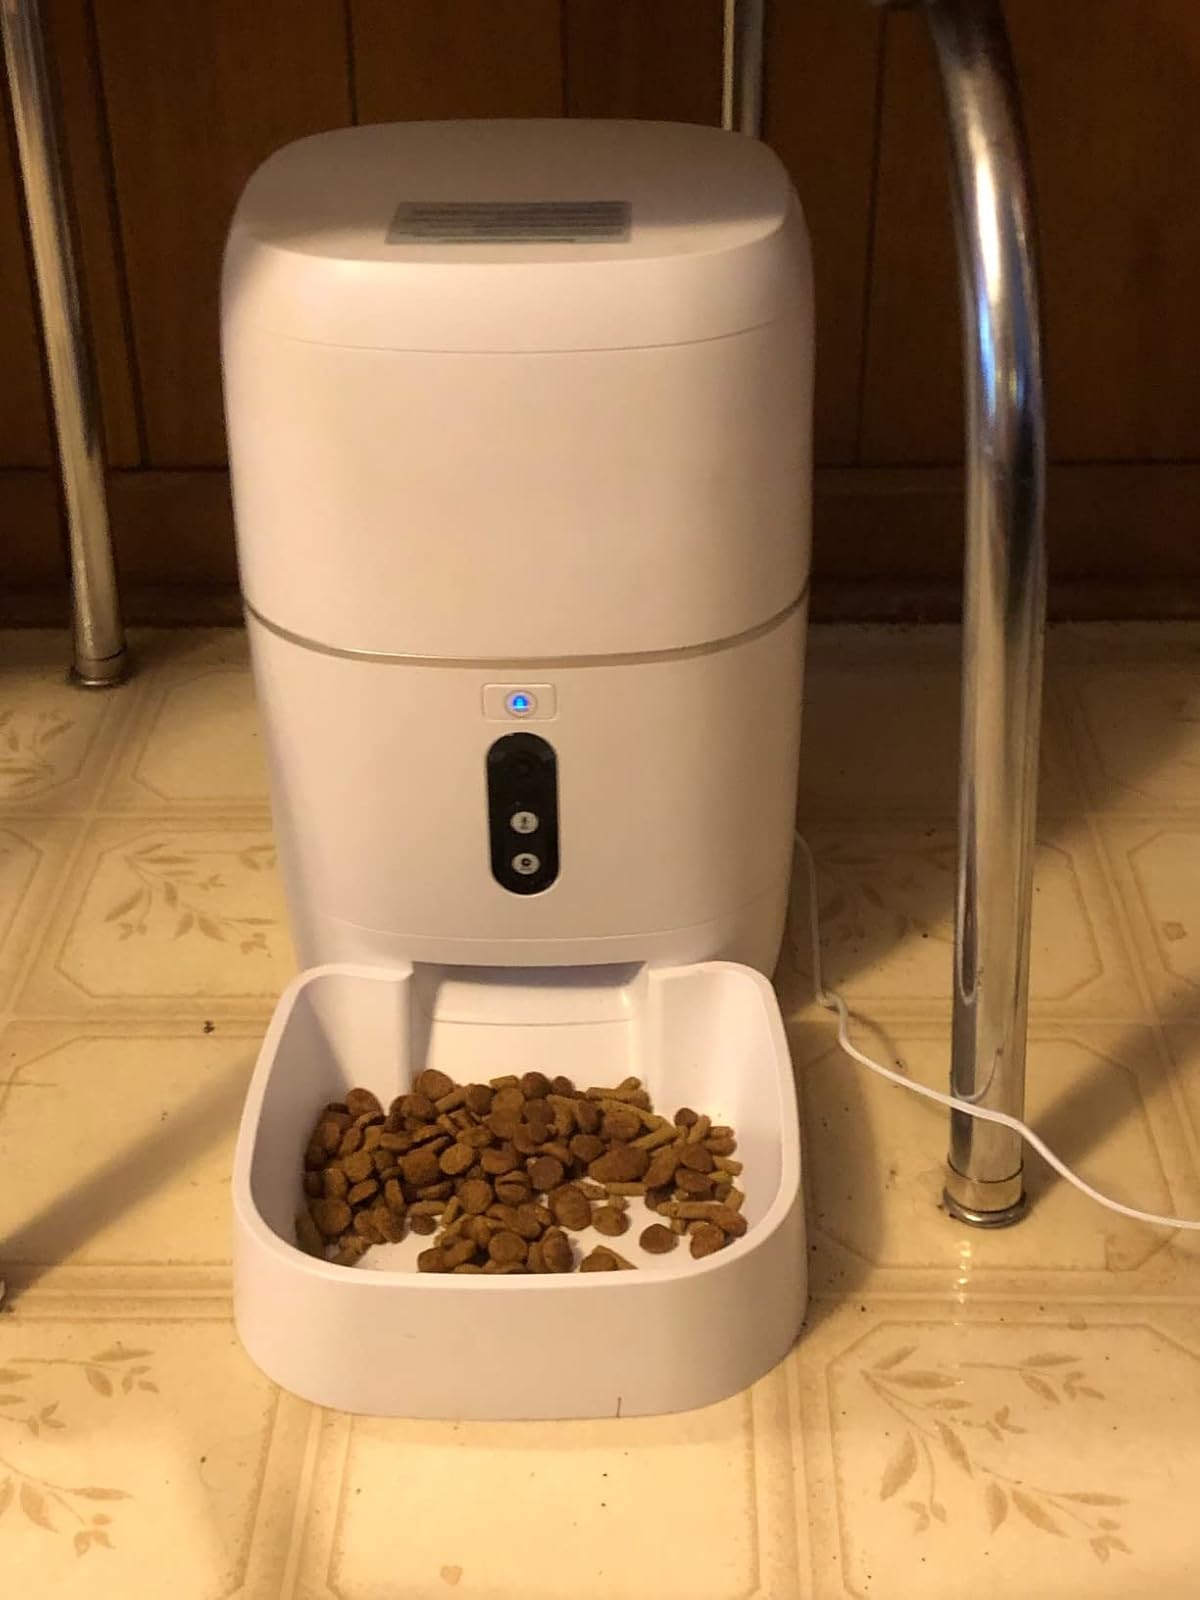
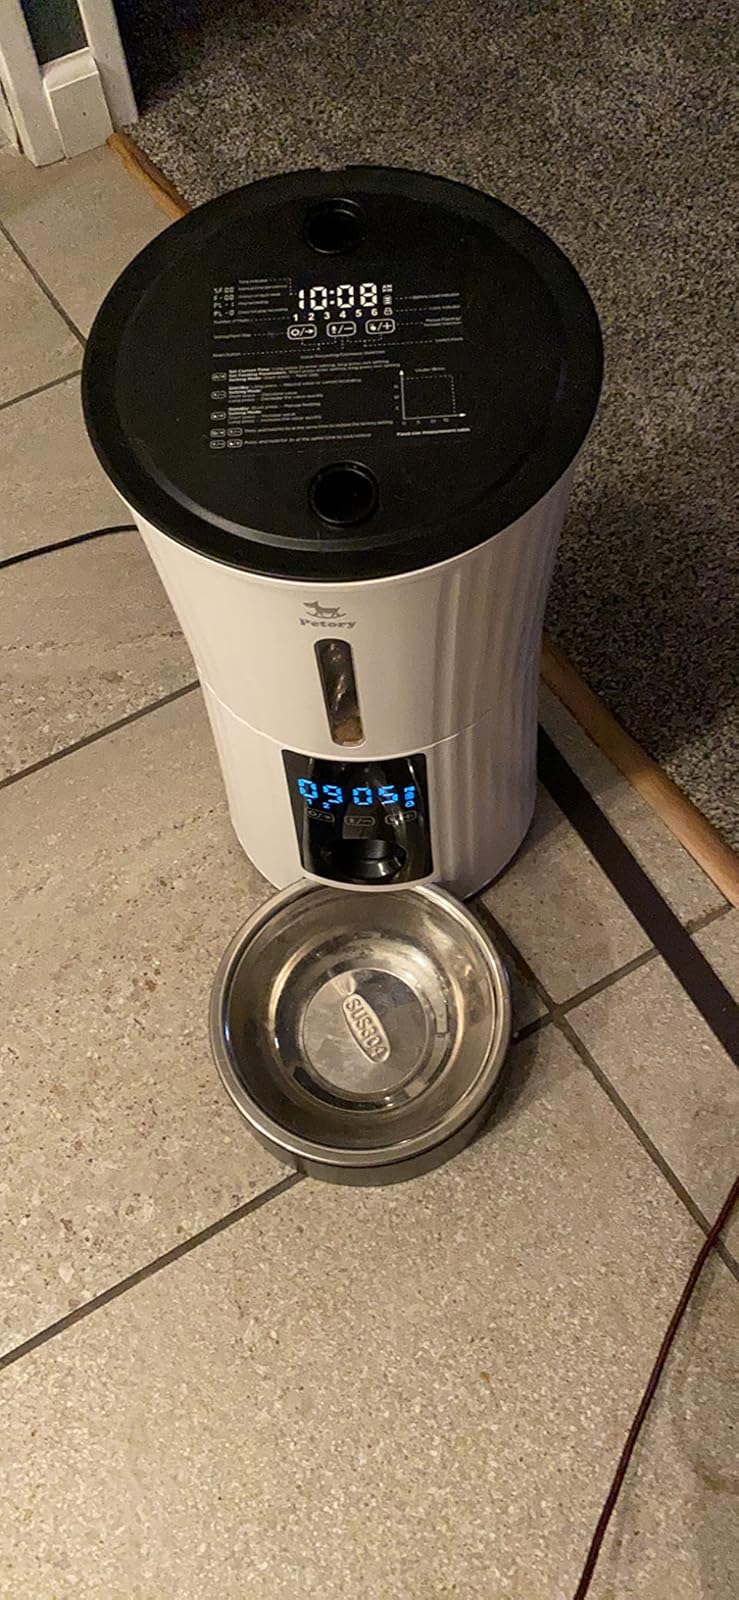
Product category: items_feeder
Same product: no